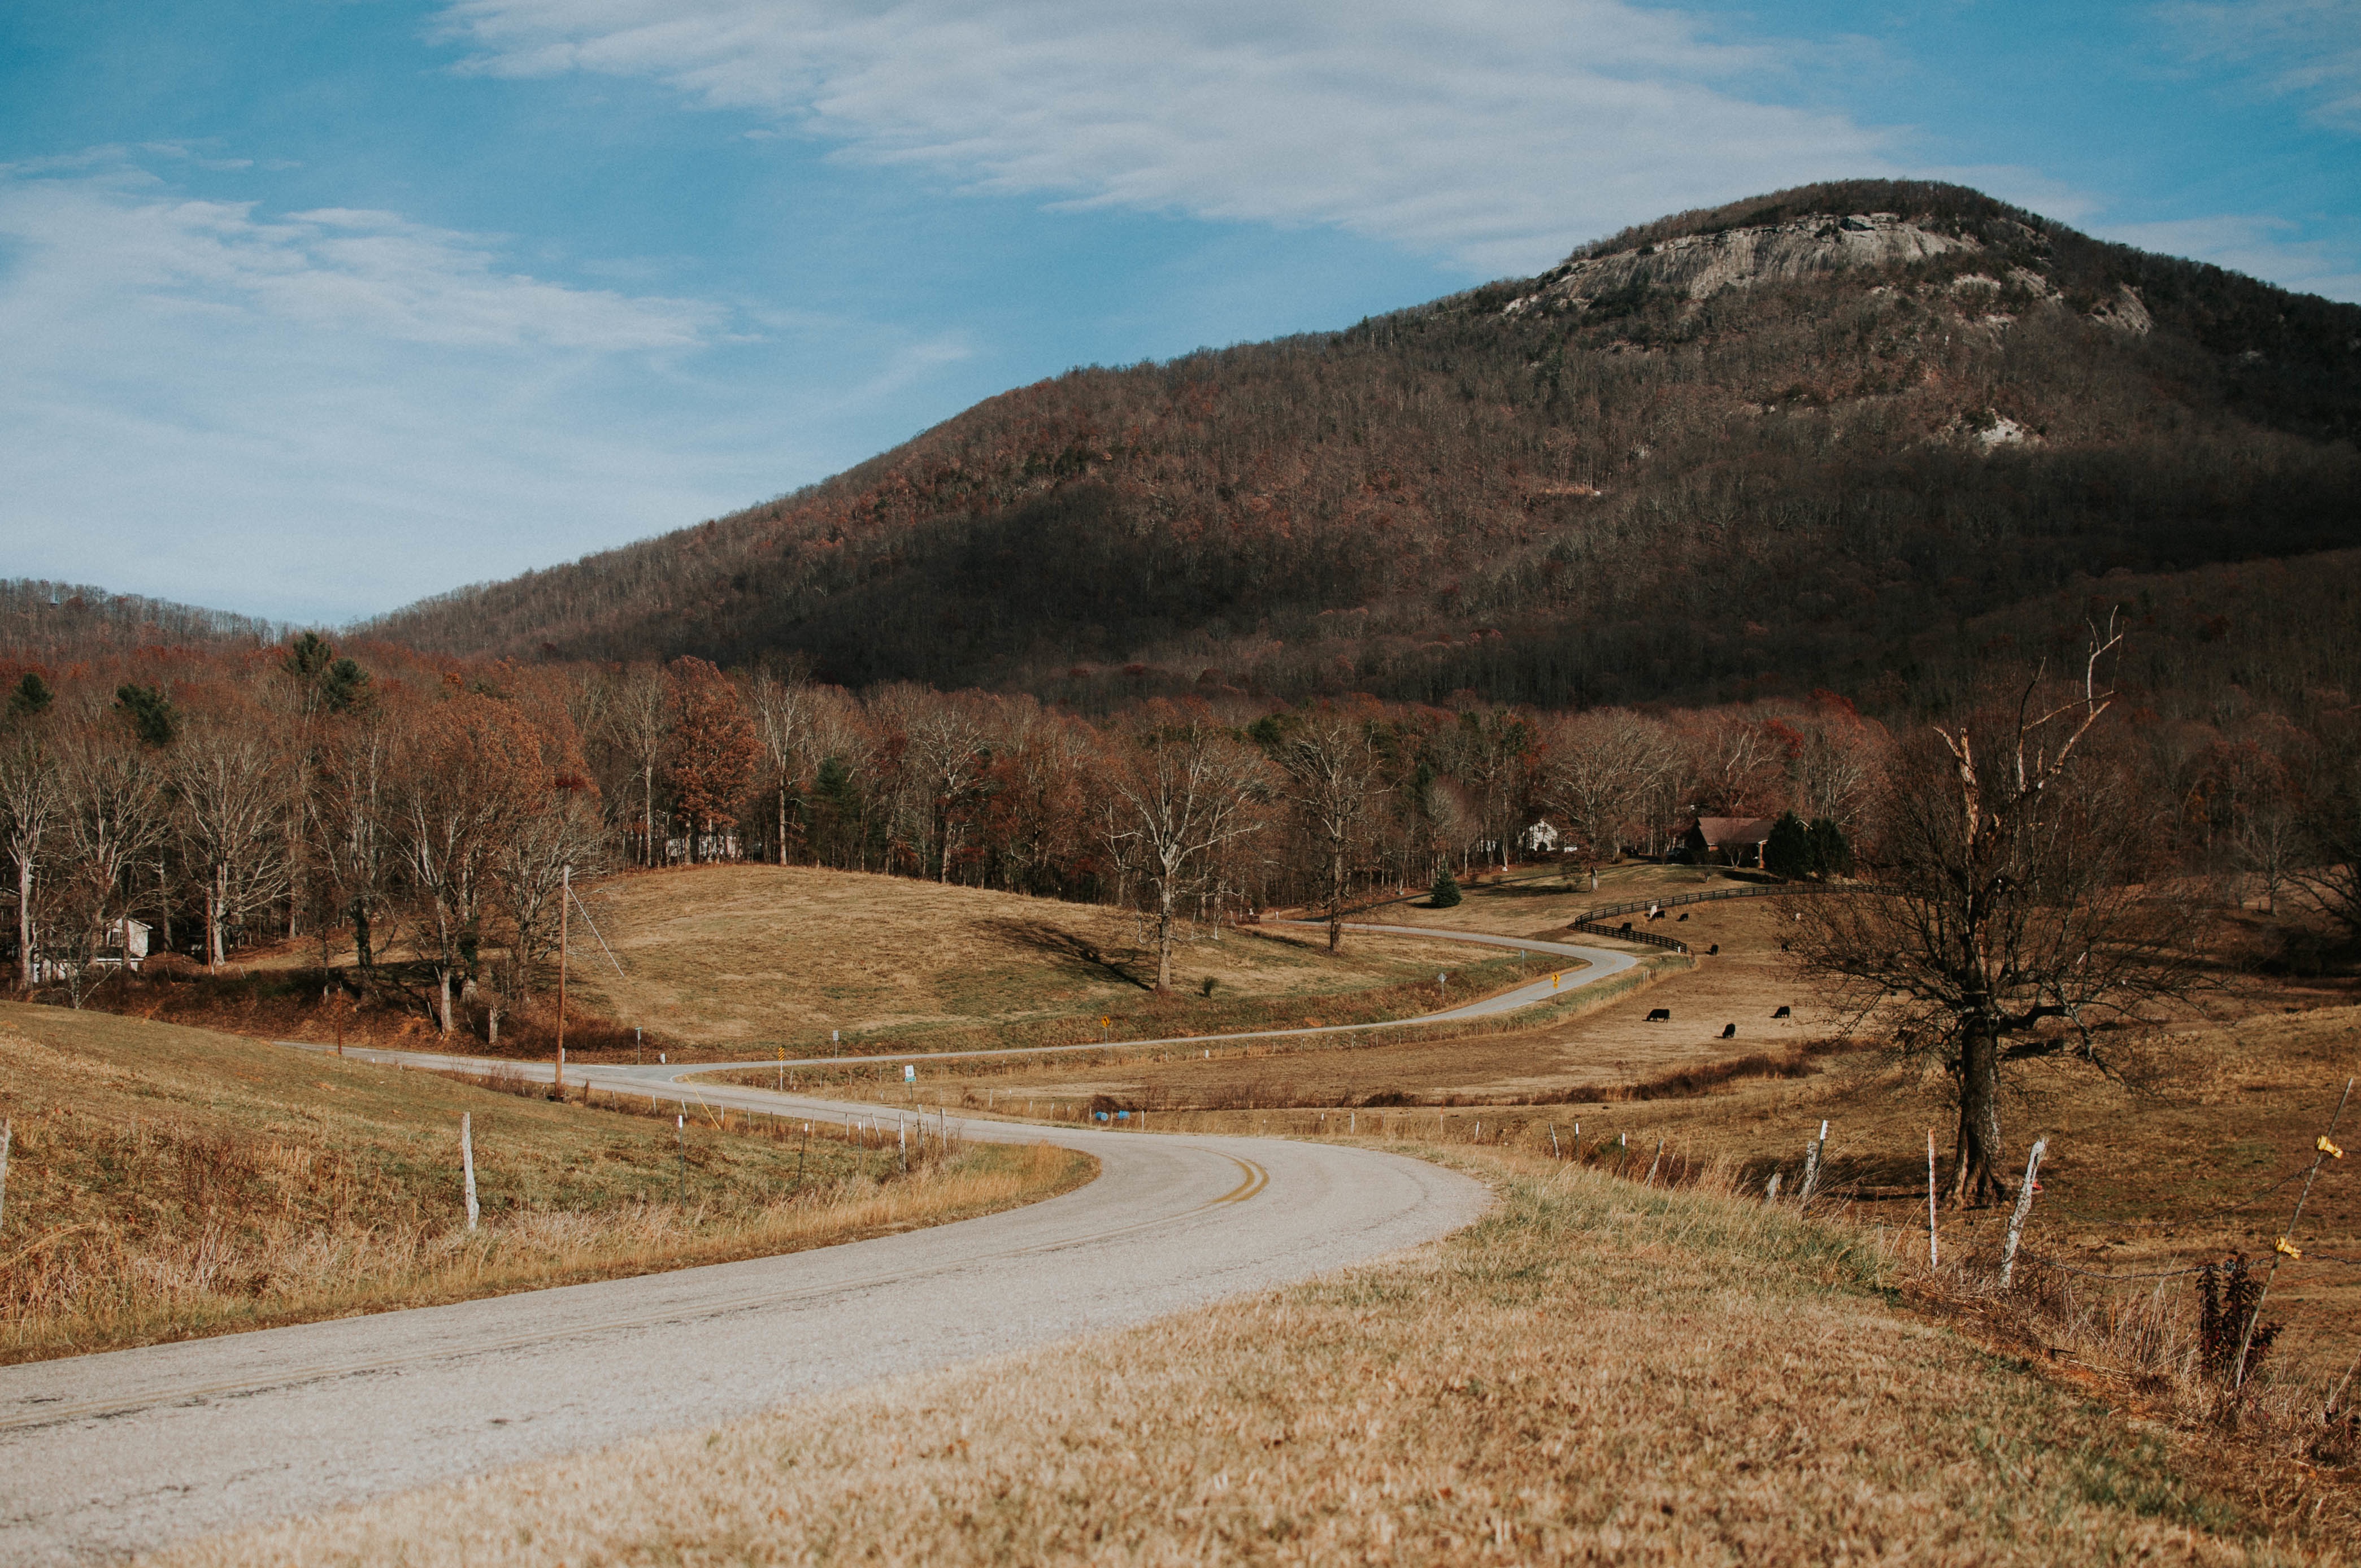
landscape, wilderness, mountain, road, field, prairie, hill, lake, valley, soil, reservoir, ridge, infrastructure, plateau, fell, habitat, loch, rural area, natural environment, geographical feature, mountainous landforms